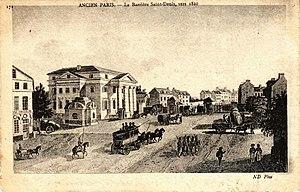
Paris.Barrière Saint-Denis.1820
La barrière Saint-Denis est une ancienne barrière d'octroi de l'enceinte des Fermiers généraux située rive droite à Paris, en France, sur l'actuelle place de la Chapelle.